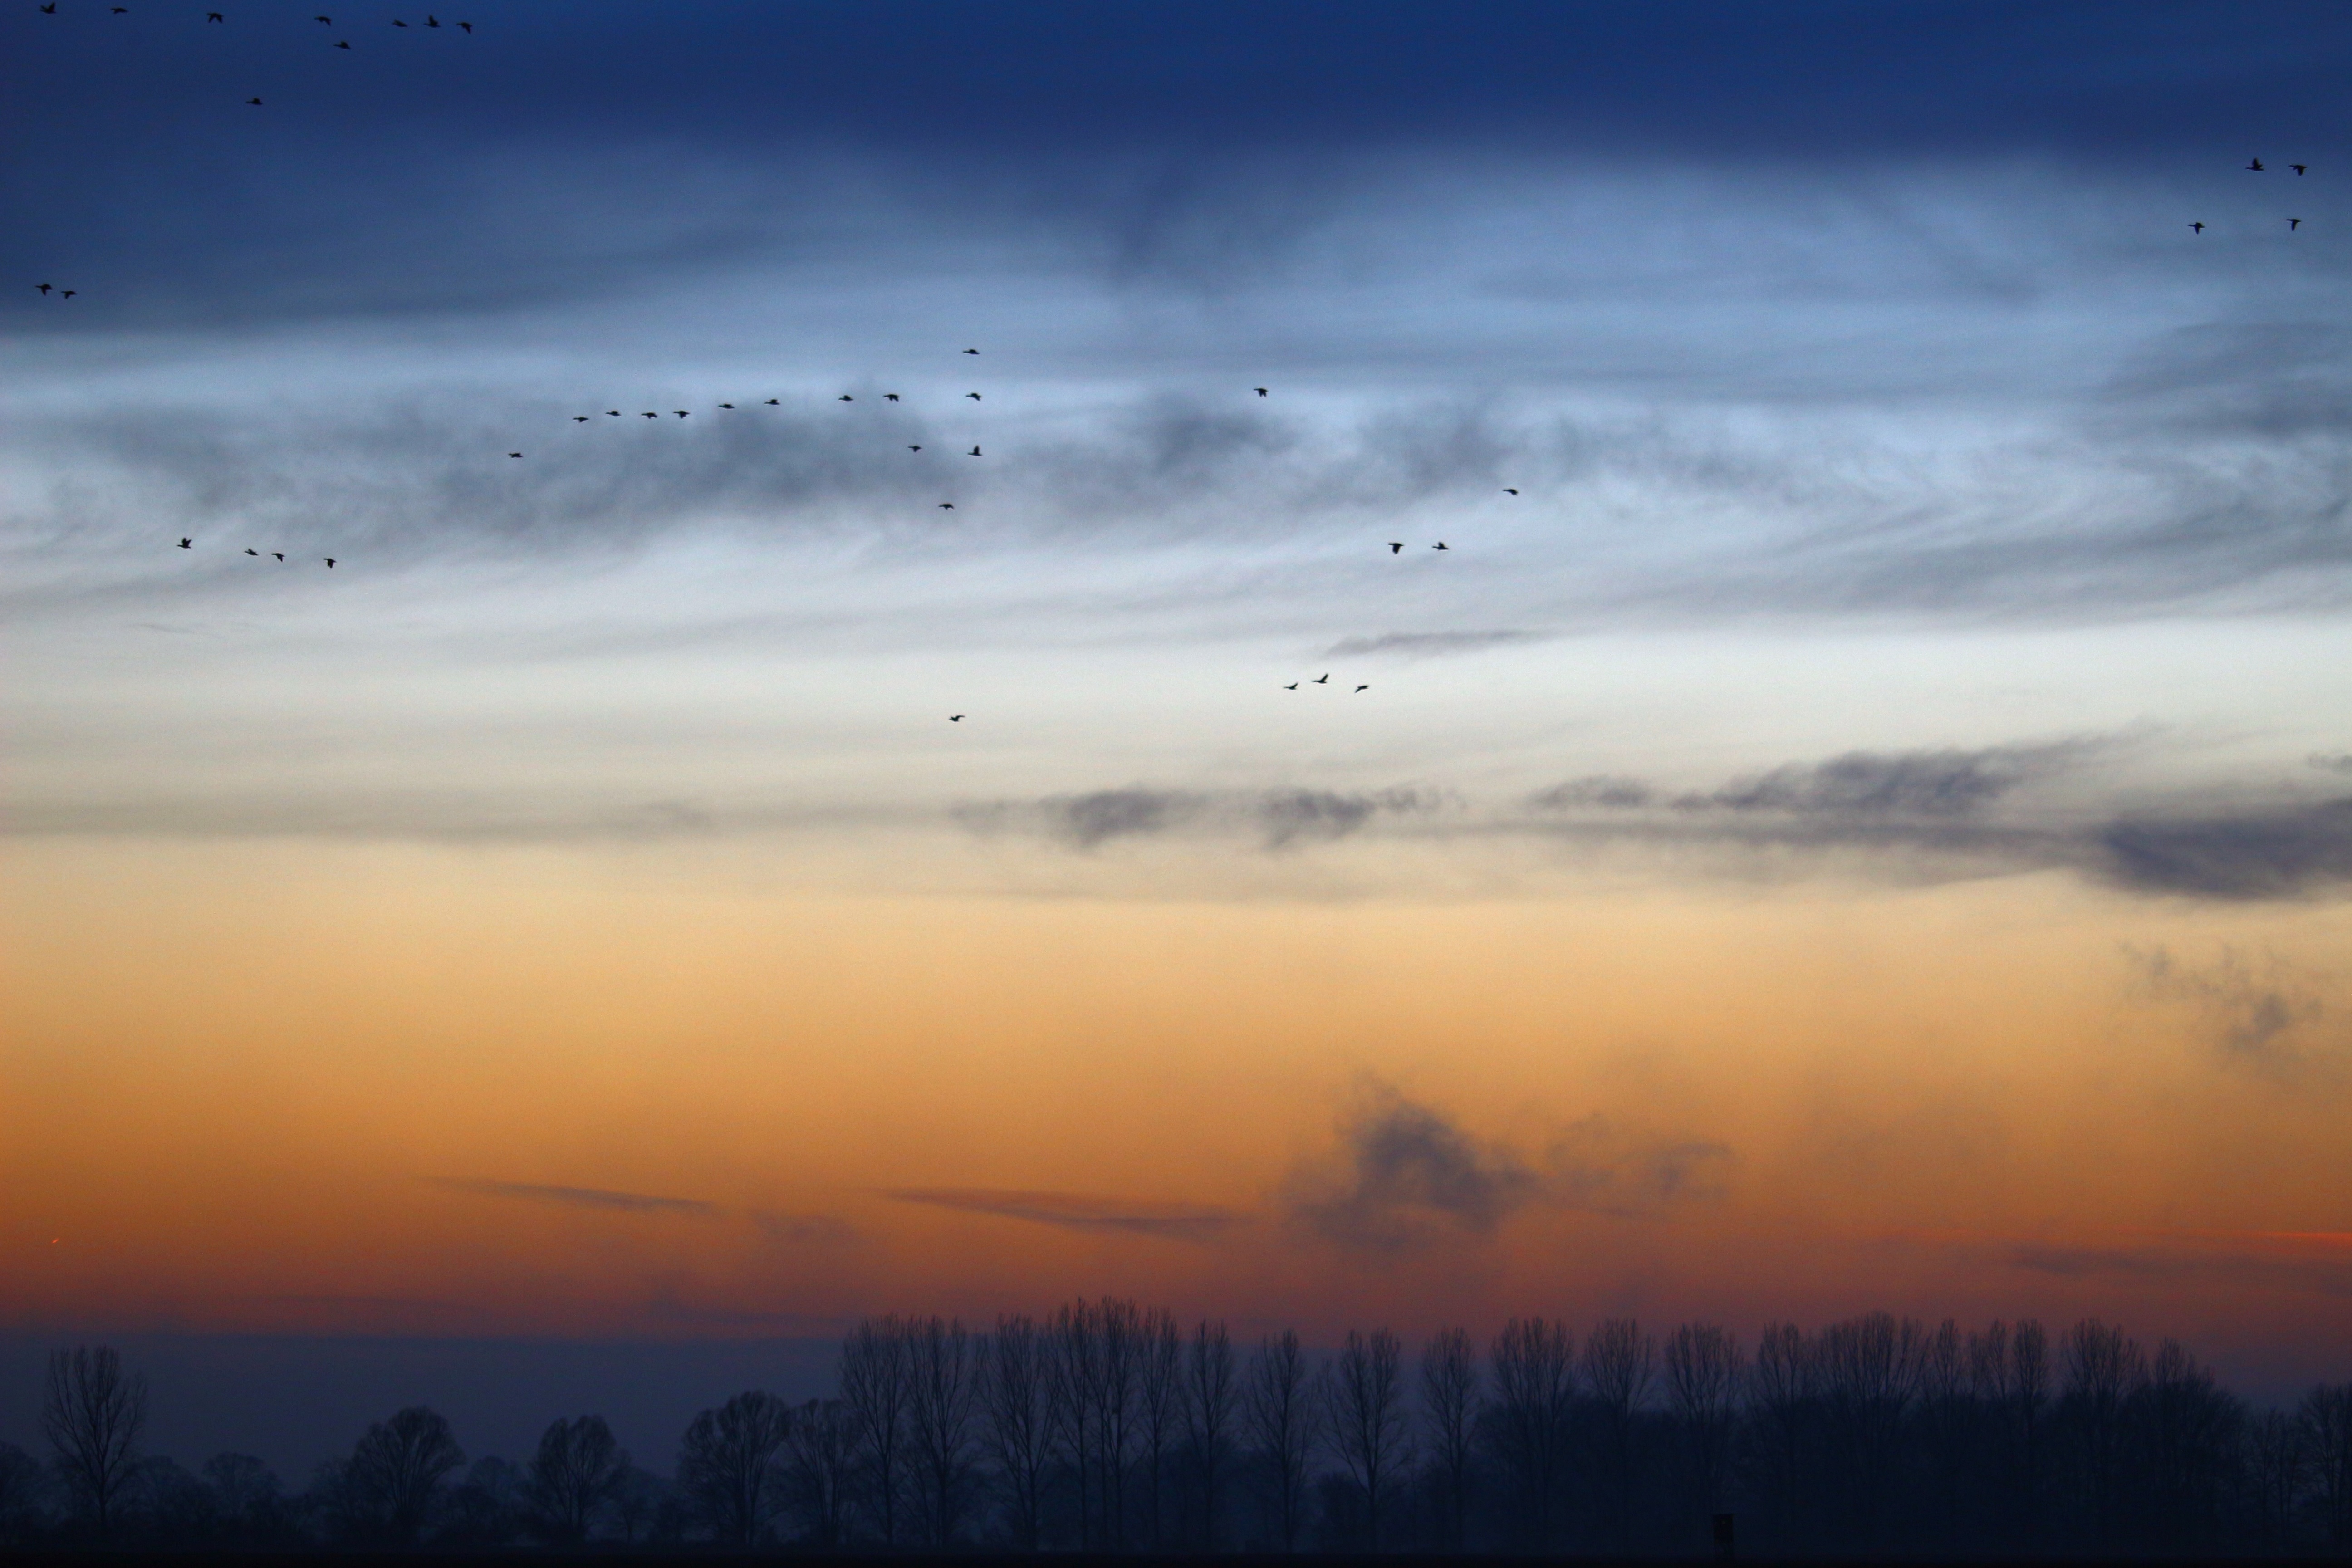
landscape, nature, horizon, cloud, sky, sunrise, sunset, mist, field, prairie, sunlight, morning, dawn, atmosphere, dusk, evening, reflection, weather, plain, geese, afterglow, evening sky, arable, wild geese, migratory birds, meteorological phenomenon, atmospheric phenomenon, atmosphere of earth